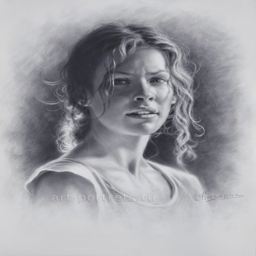
drawing a portrait of actor .